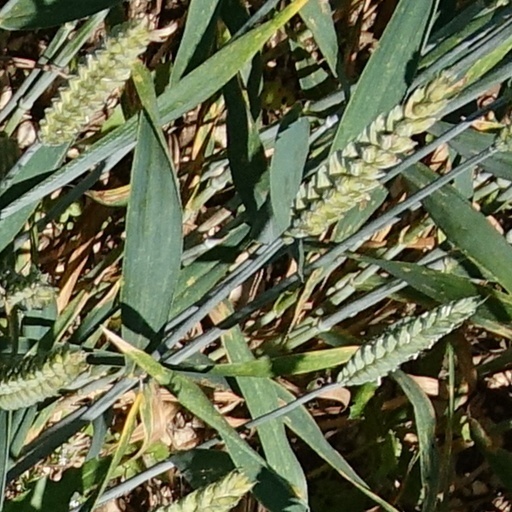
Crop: wheat